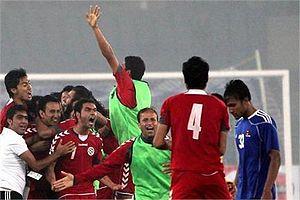
L'équipe d'Afghanistan de football regroupe les meilleurs joueurs afghans sous l'égide de la Fédération d'Afghanistan de football.